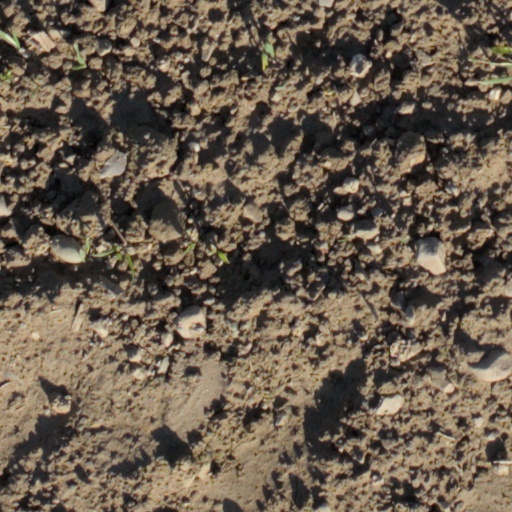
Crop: wheat